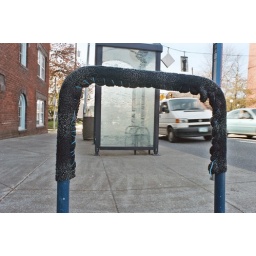
knitting in public: bike rack, bus stop, 16th and hawthorne